Java (software platform)

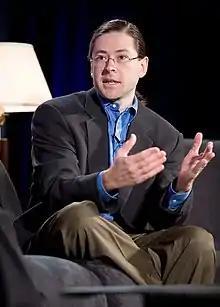
Jonathan I. Schwartz

Sun announced in JavaOne 2006 that Java would become free and open-source software, and on October 25, 2006, at the Oracle OpenWorld conference, Jonathan I. Schwartz said that the company was set to announce the release of the core Java Platform as free and open source software within 30 to 60 days.